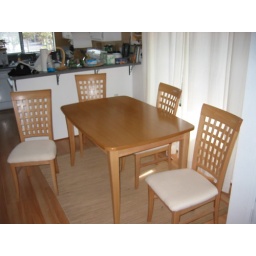
Four chairs and table in &amp;quot;short&amp;quot; form